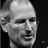
Emotion: neutral